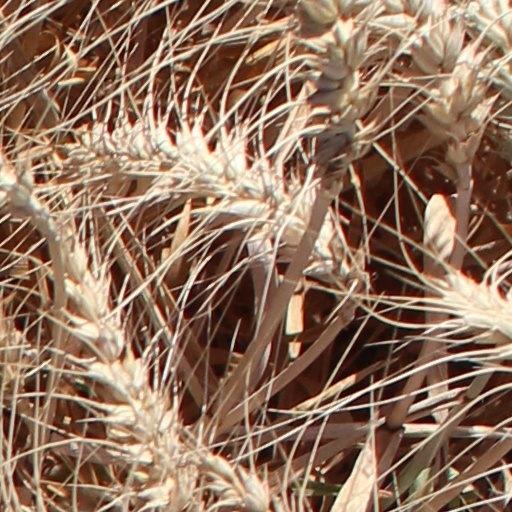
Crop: wheat